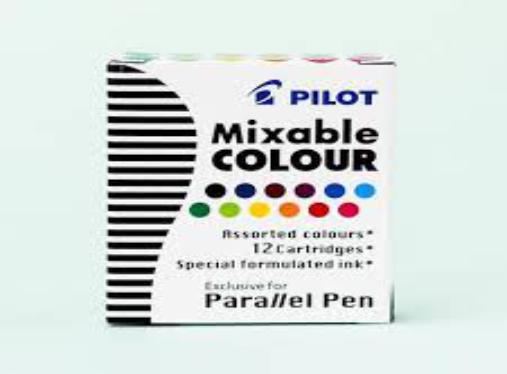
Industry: Necessities